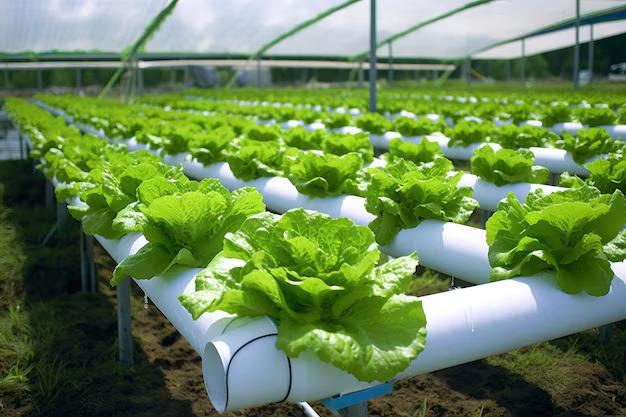
Mimemea iliyokuwa na kustawi vizuri iliyokuwa kwa kutumia kilimo cha kisasa cha aina ya kihadroponiki inayotumia maji yenye virutubisho badala ya udongo